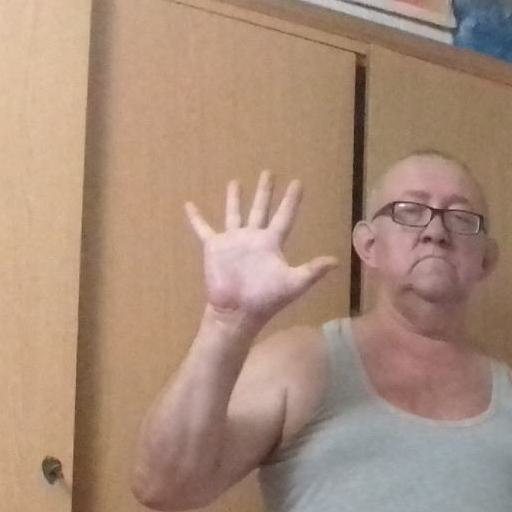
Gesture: palm